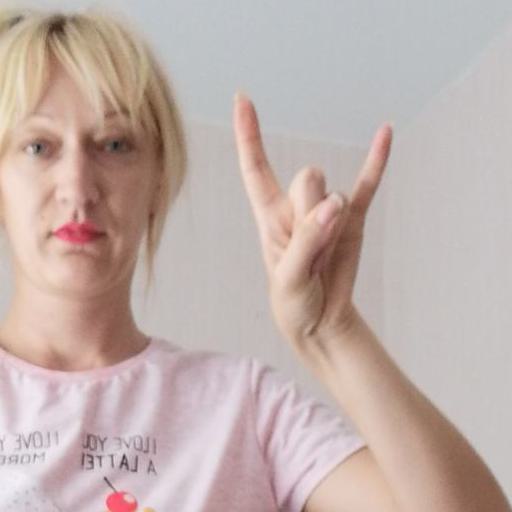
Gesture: rock